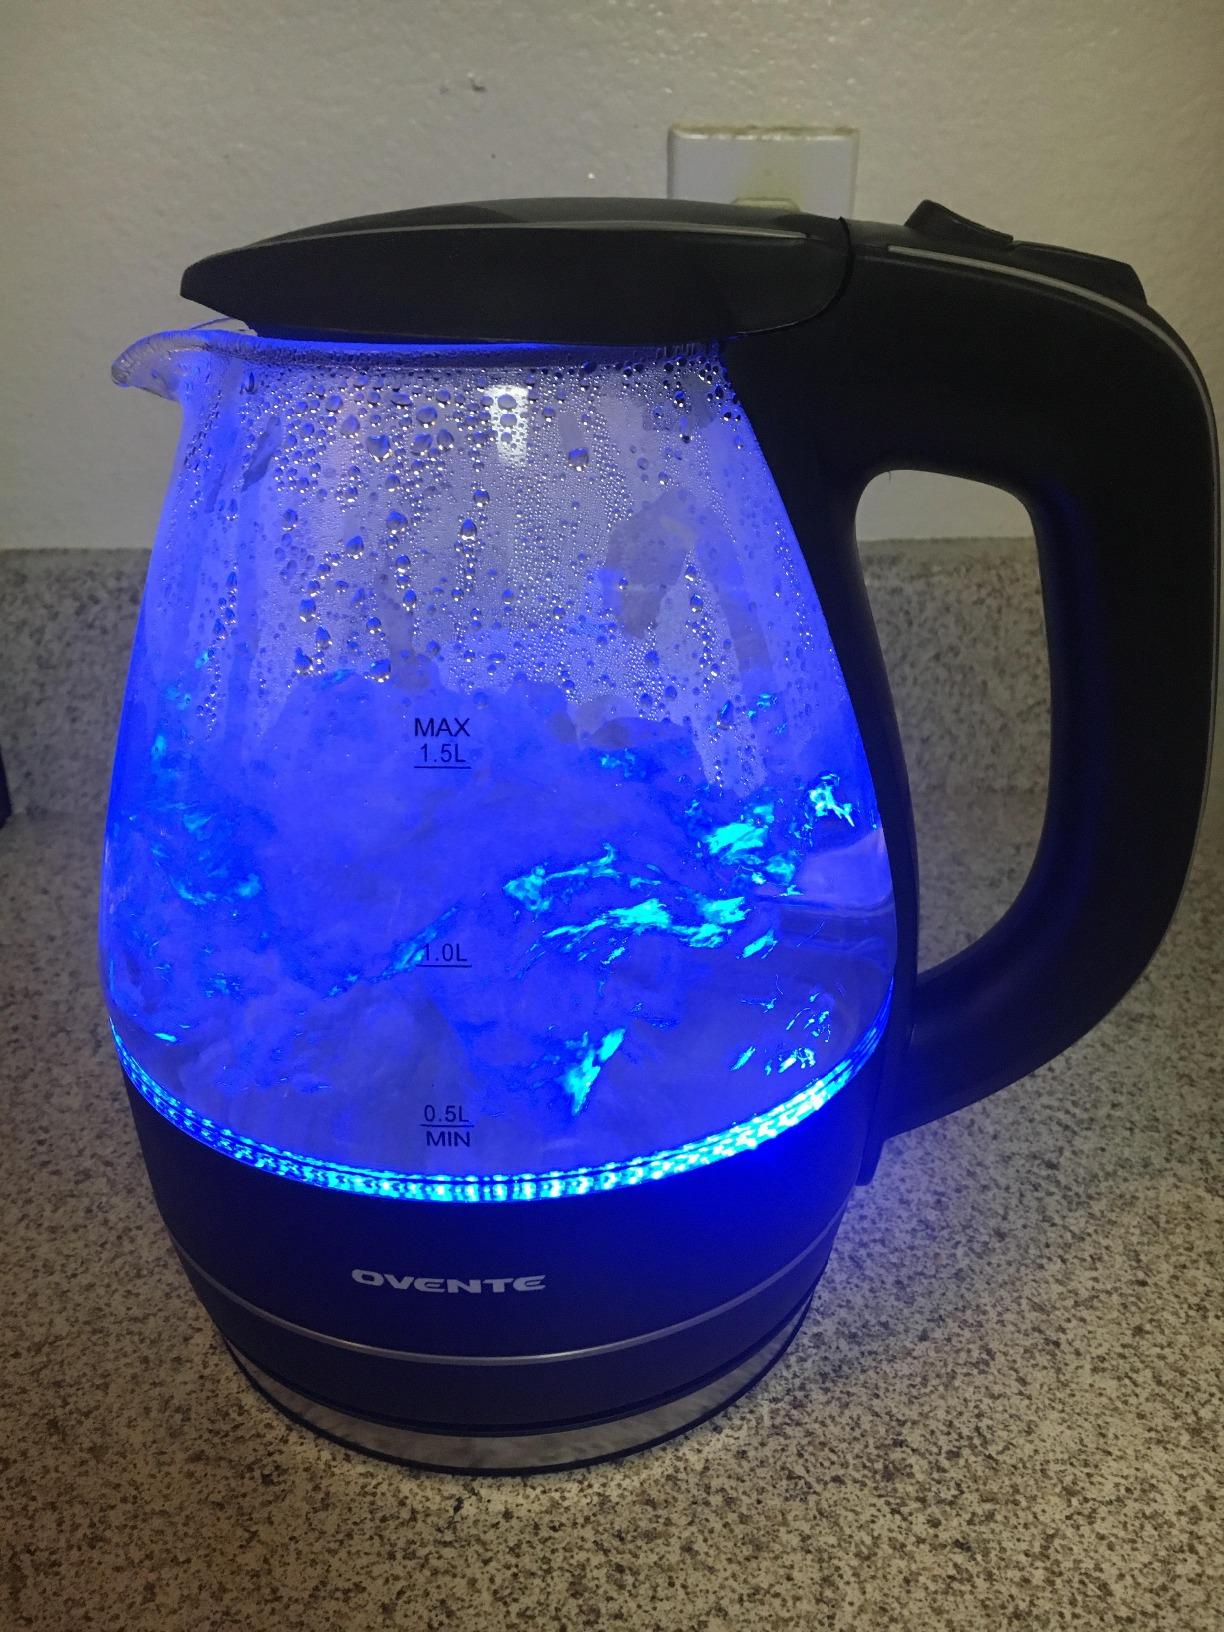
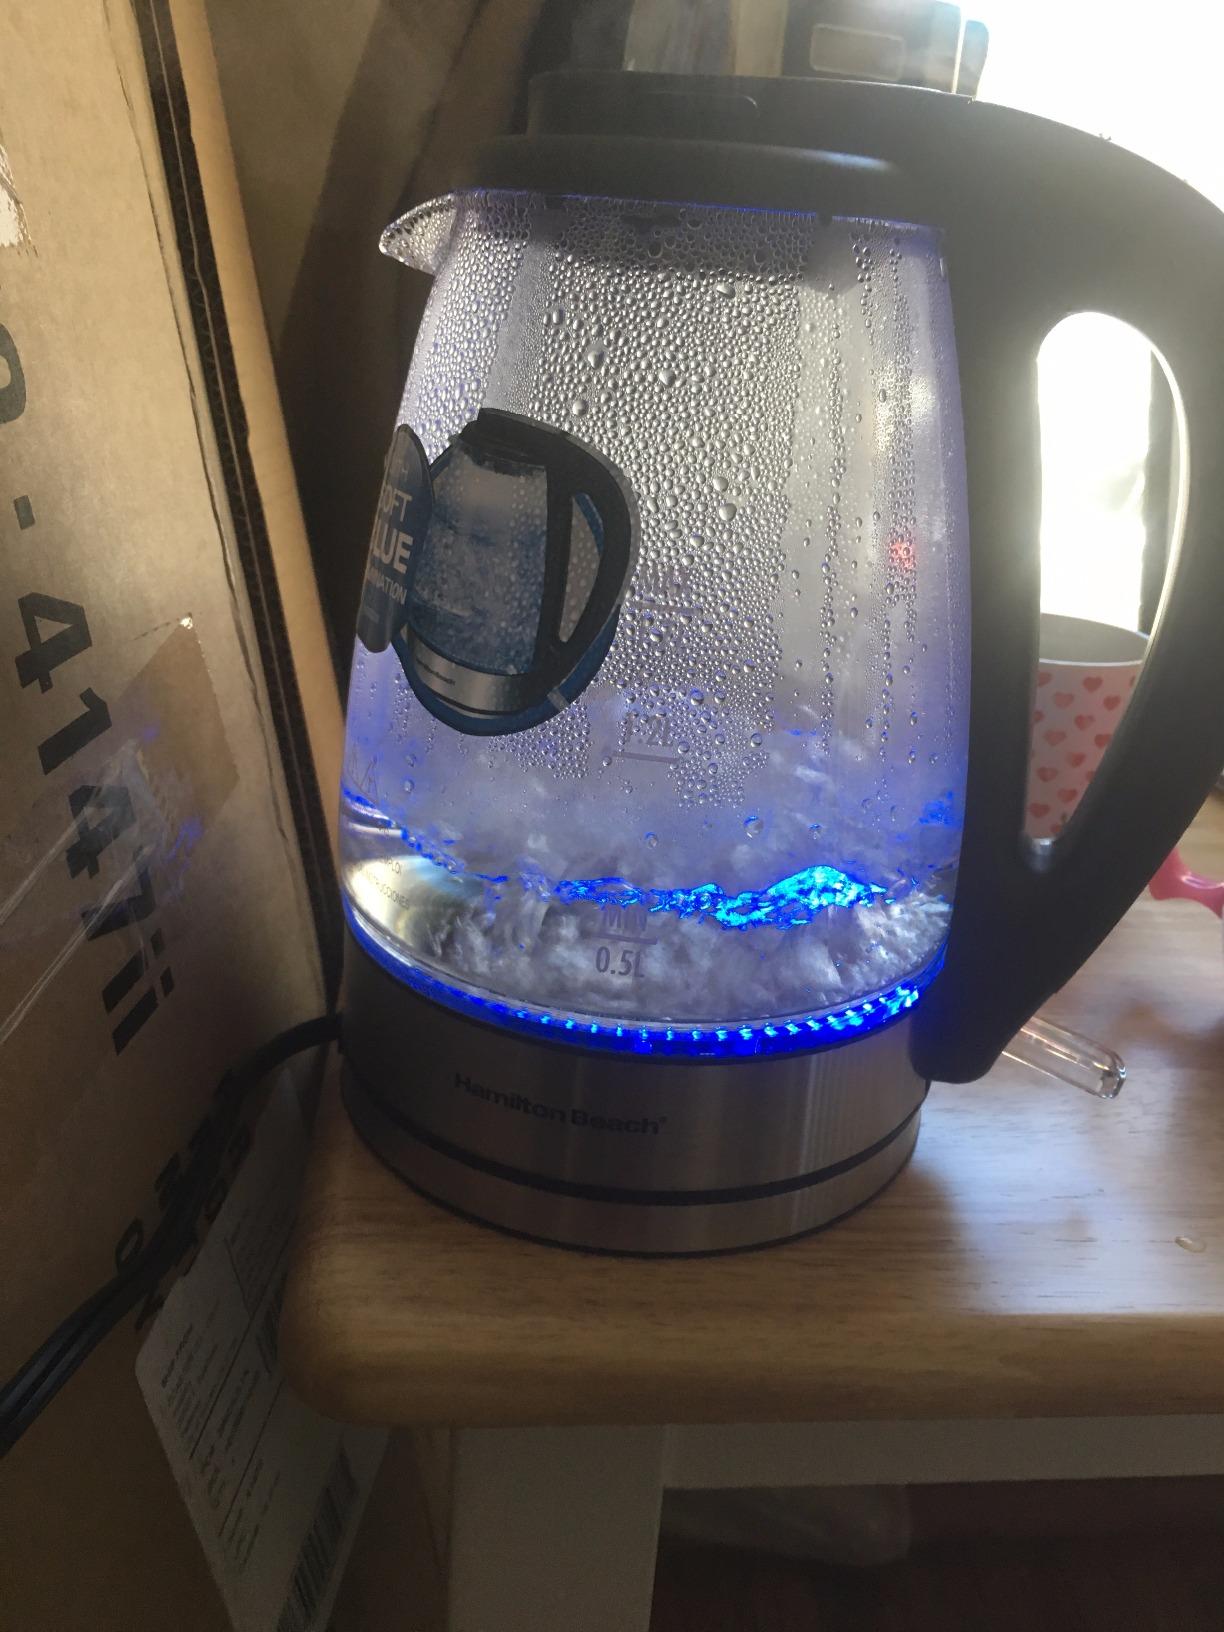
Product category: items_kettle
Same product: no